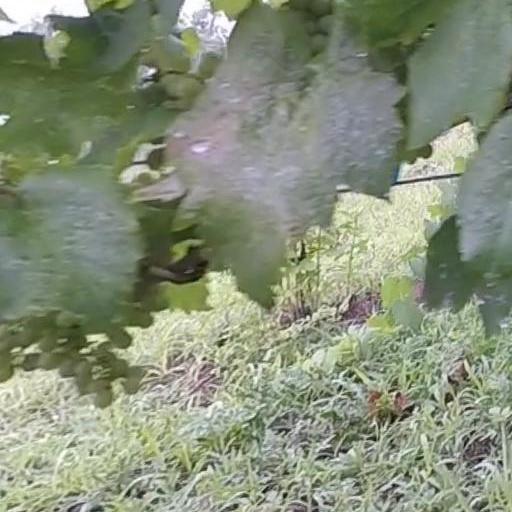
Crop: grape